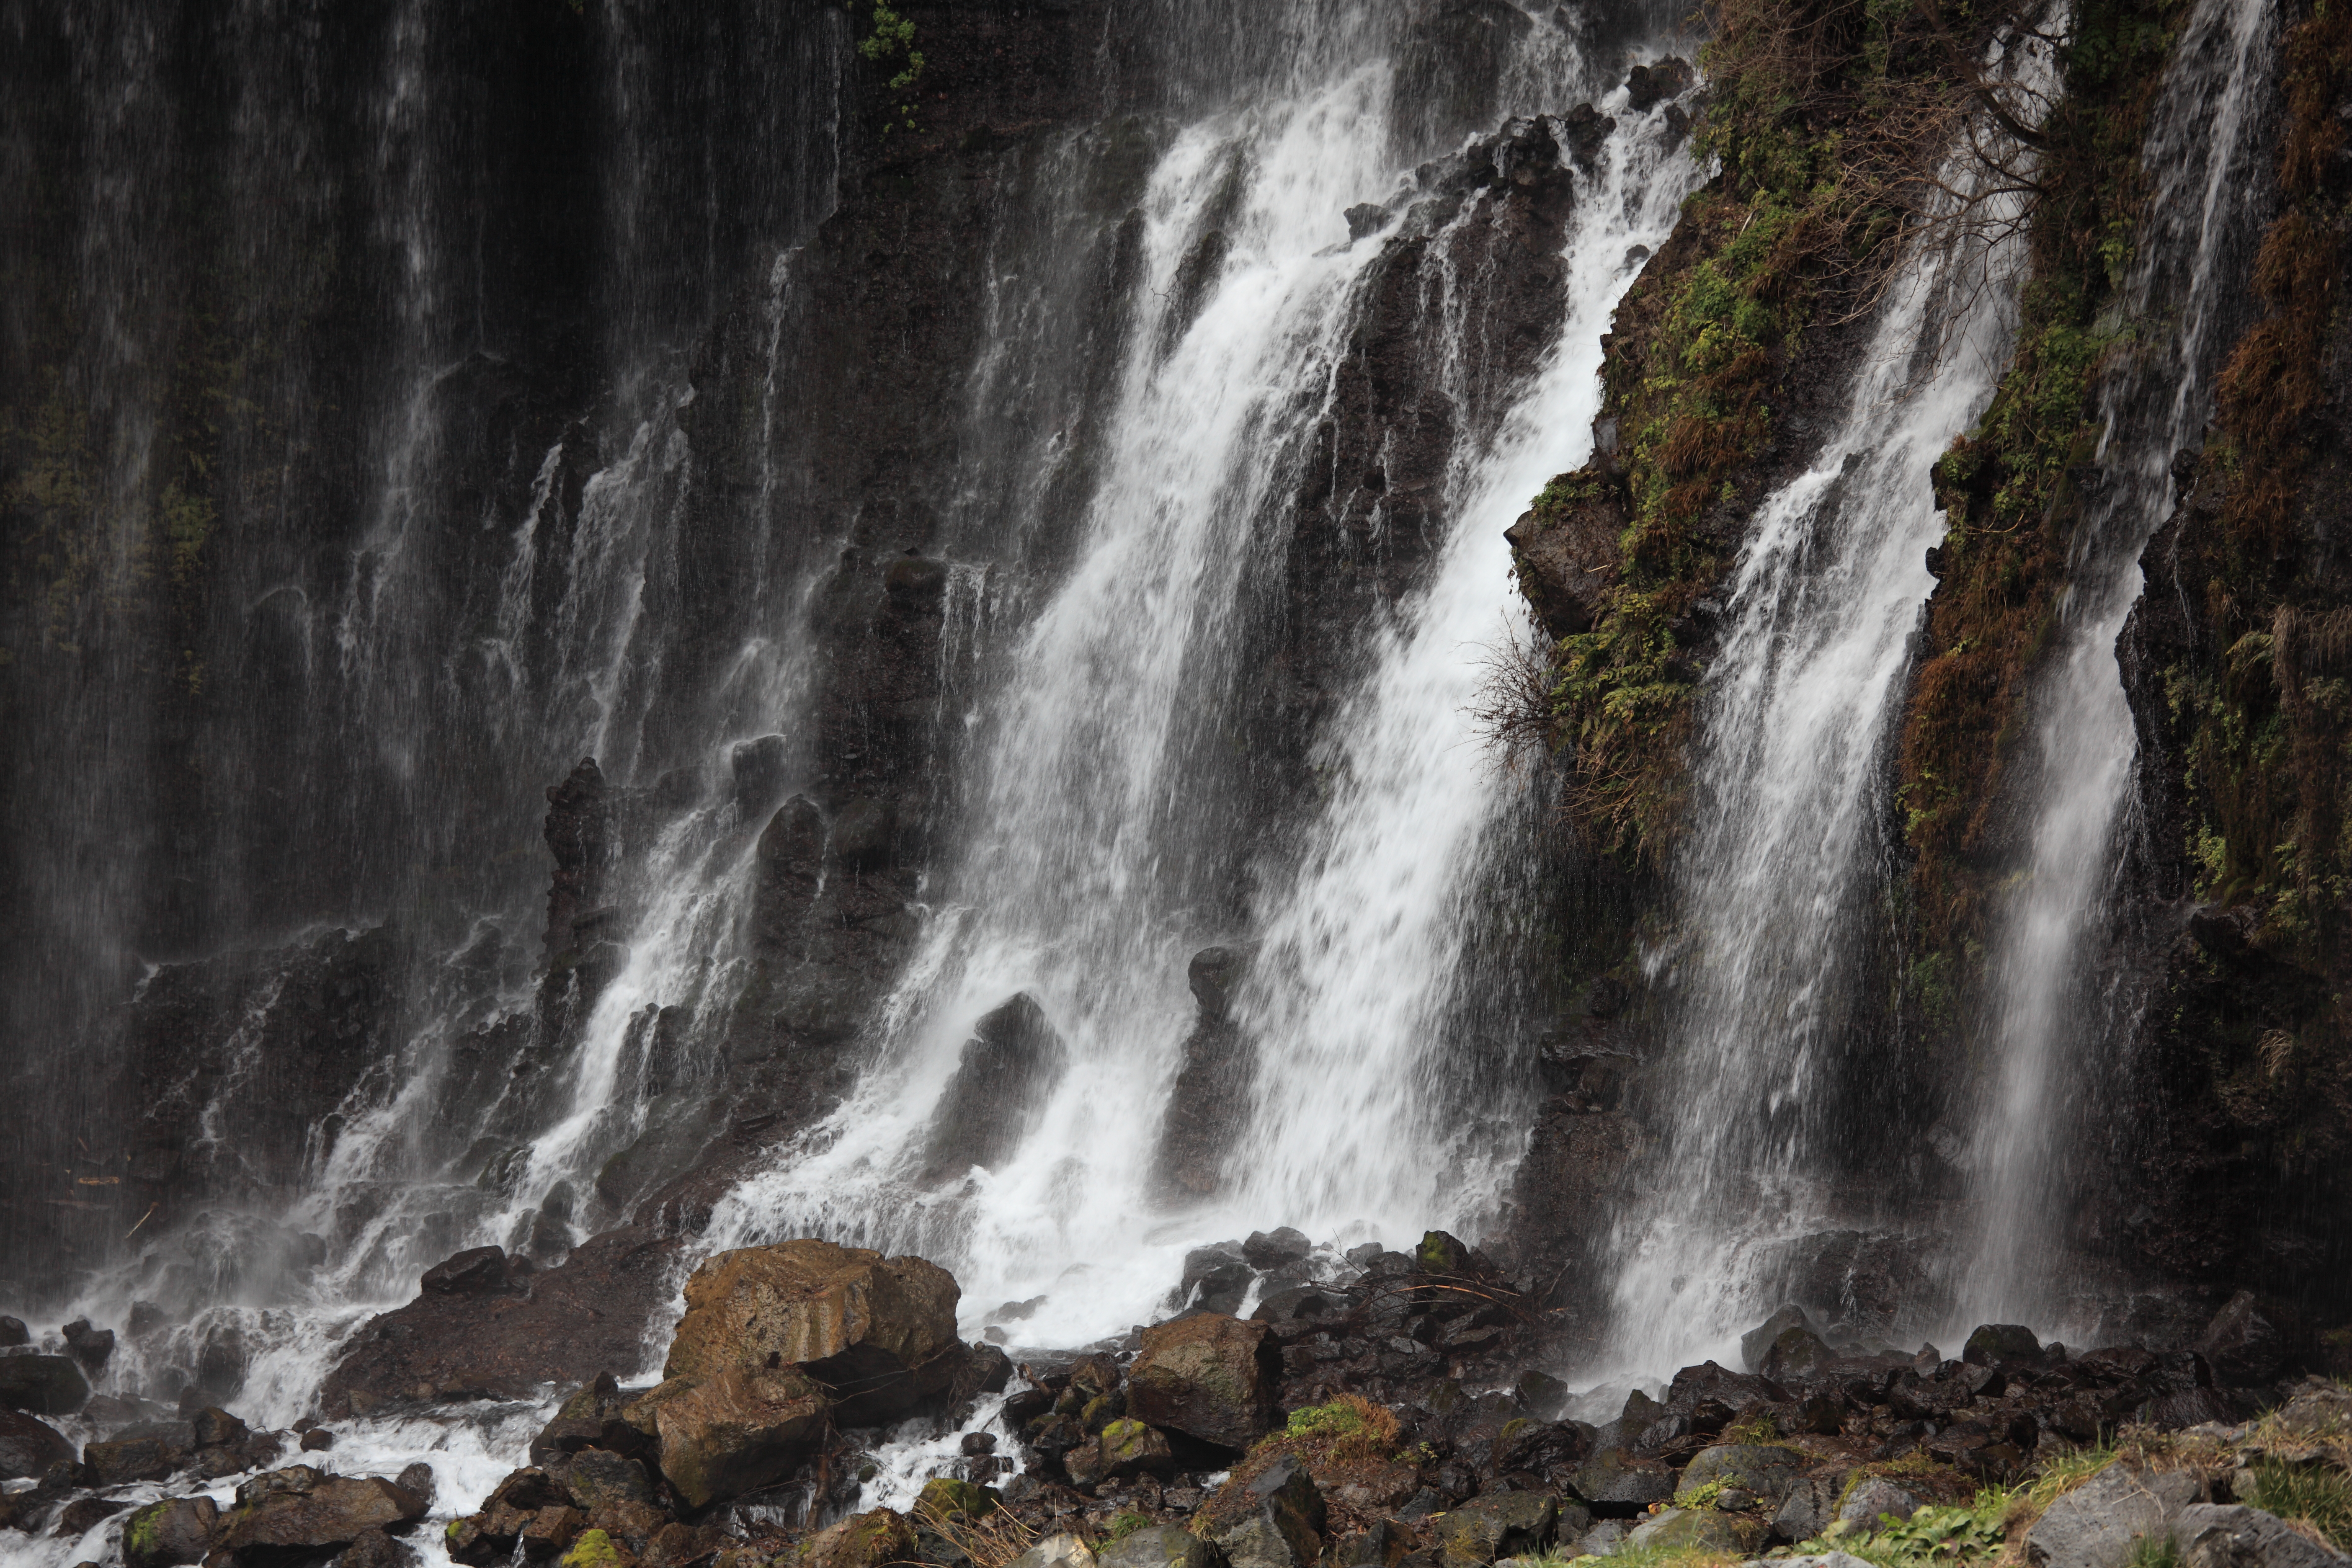
water, nature, waterfall, stream, high, body of water, cool image, 5d, wasserfall, hires, markii, water feature, hi, res, resolution, shiraitonotaki, shiraito